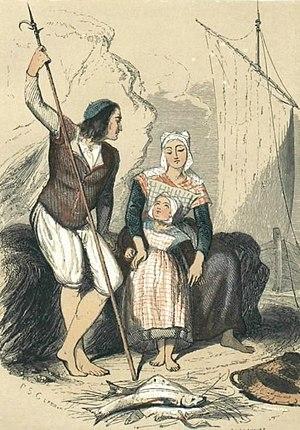
Plounéour-Trez
Plounéour-Trez [pluneuʁ tʁɛs] est une ancienne commune située sur la côte nord du département du Finistère, dans la région Bretagne, en France.